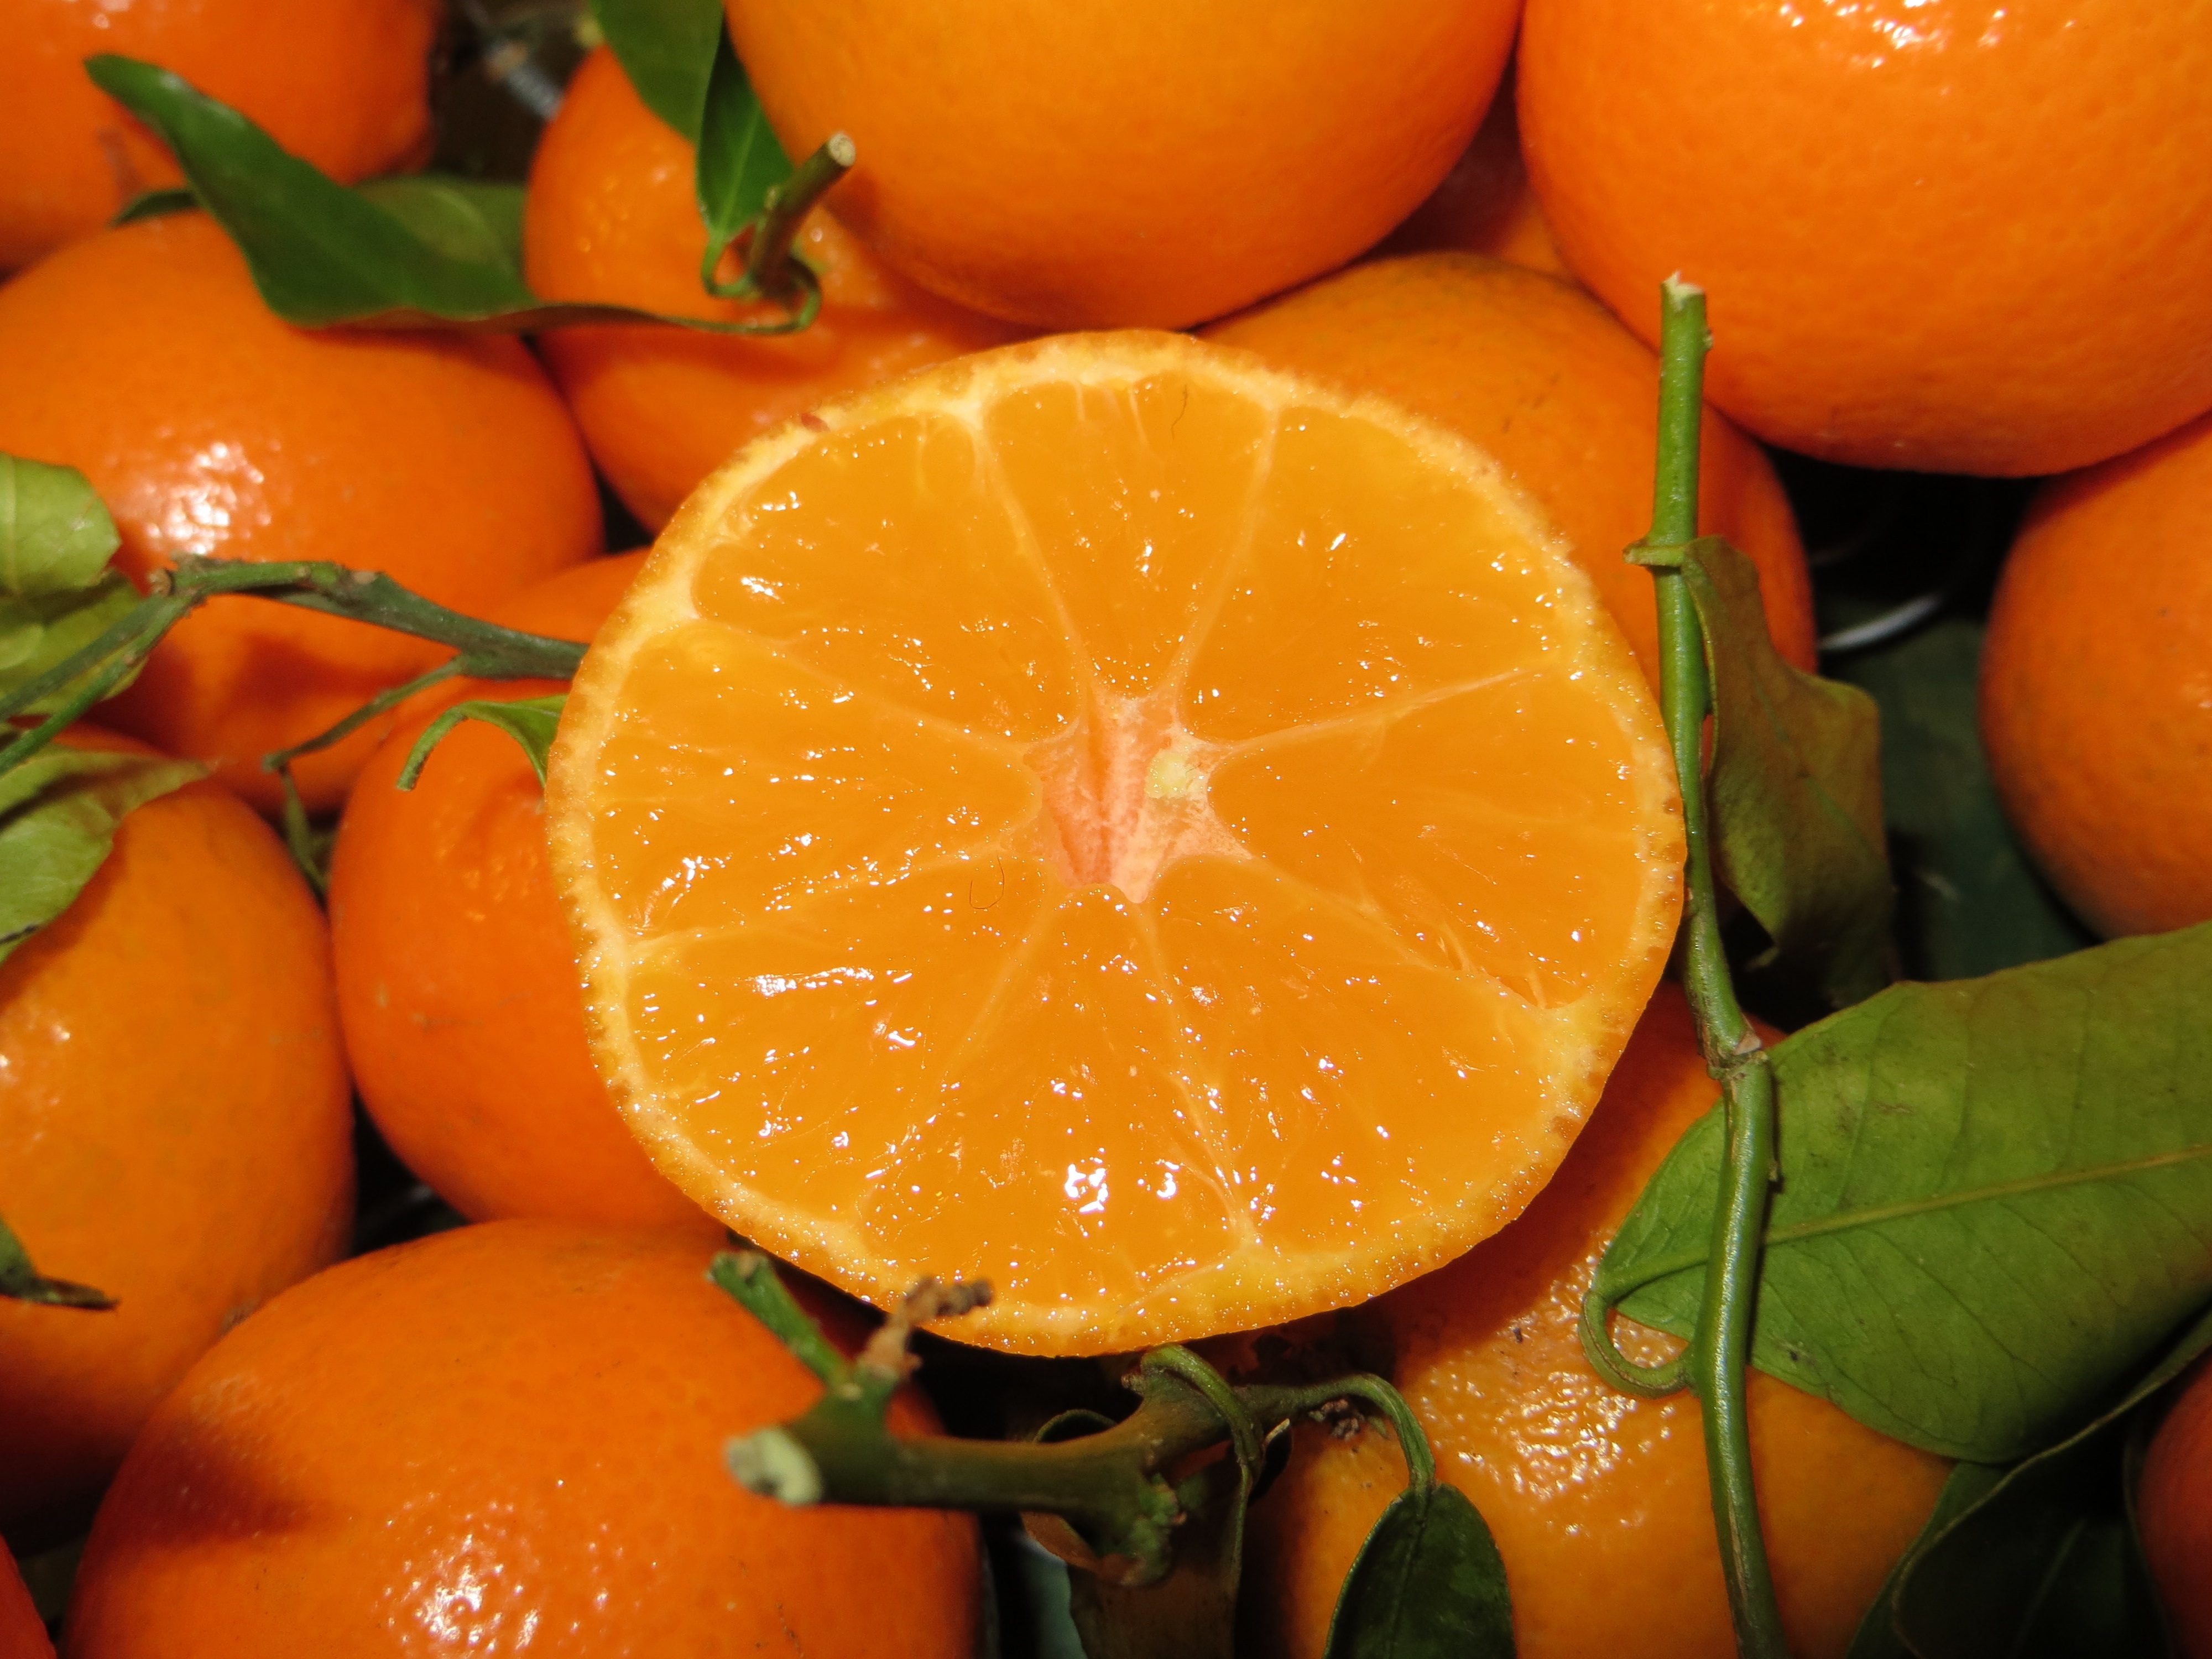
plant, fruit, orange, food, green, produce, tangerine, calabaza, clementine, citrus, flowering plant, clementines, bitter orange, mandarins, mandarin orange, land plant, meyer lemon, tangelo, valencia orange